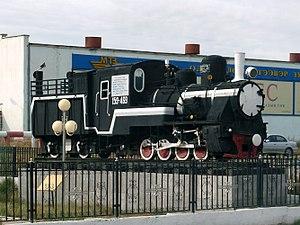
Transport ferroviaire en Mongolie, en Mongolie.Русский: Паровоз 159—469 в музее Дунд-Гол, город Улан-Батор.Polski: Parowóz serii 159 w Ułan Bator
Le transport ferroviaire en Mongolie est un moyens de transport important dans le grand territoire enclavé de la Mongolie, desservis par un modeste réseau routier peu performant. En 2007, le rail supportait 93 % du fret et son bénéfice était issu à 43 % du trafic voyageurs. Le système ferroviaire emploie 12 500 personnes. L'opérateur national est UBTZ, traditionnellement connu sous le nom de Chemin de fer mongol. Cela peut être source de confusion, car MTZ désigne, depuis 2008, une compagnie distincte d'UBTZ. Le transport ferroviaire est bon marché.
Le Musée d'histoire des chemins de fer mongols est situé Narny Zam, sous le pont de la Paix, dans le district de Sukhbaatar, à Oulan-Bator, capitale de la Mongolie. Il présente une collection qui retrace l'histoire des locomotives du chemin de fer mongols sur une période de 65 ans.
La gare d'Oulan-Bator est une gare ferroviaire de Mongolie, située dans la capitale Oulan-Bator, elle est le centre névralgique de la circulation ferroviaire, régionale et internationale, le plus important du pays.